Venetian navy

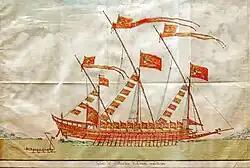
Beflagged galley of a

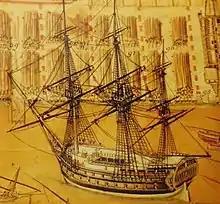
The 70-gun ship of the line "Vittoria" in the Venetian Arsenal in May 1797, just prior to the fall of the Republic of Venice.

A new chapter for Venice and the Venetian navy opened in 1453, with the Fall of Constantinople and the beginning in earnest of the Ottoman–Venetian wars, a centuries long confrontation with the Ottoman Empire.